Navy Petty-Officers School

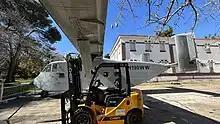
An airplane used for "death flights" during the Argentine military dictatorship

The ESMA, because it killed approximately 4,850 prisoners, used a plethora of methods to kill their victims. Many popular techniques did not require that the prisoners left the confines of the ESMA. Inside the basement, interrogation methods such as drowning and electrocuting were common and an easy way to kill. The ESMA officers, in other manners, found more unique ways to commit human rights violations that led to the deaths of many. For example, as seen in Nazi Germany and the Holocaust, these officers would attempt scientific experiments to show how well the human body could handle the loss of limbs, the removal of organs, and the fluctuation of hot and cold temperatures. Victims were also taken outside of the ESMA in the custody of those in charge to promote a sense of entertainment on the way to their murders. They would leave the prisoners in the middle of the jungle, supervising them as they unsuccessfully attempted to escape. Eventually, the guards would shoot them until they were dead.